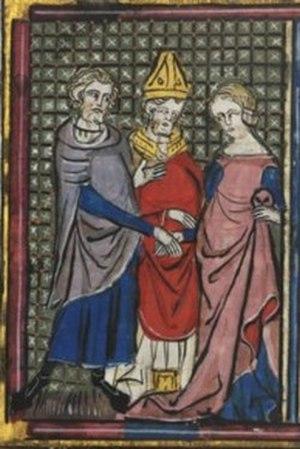
Mariage de Bohémond Ier et Constance de France